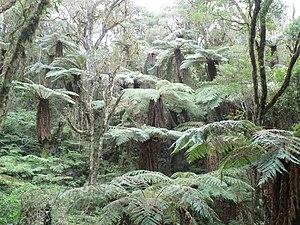
Mourèze est une commune française située dans le département de l'Hérault en région Occitanie.